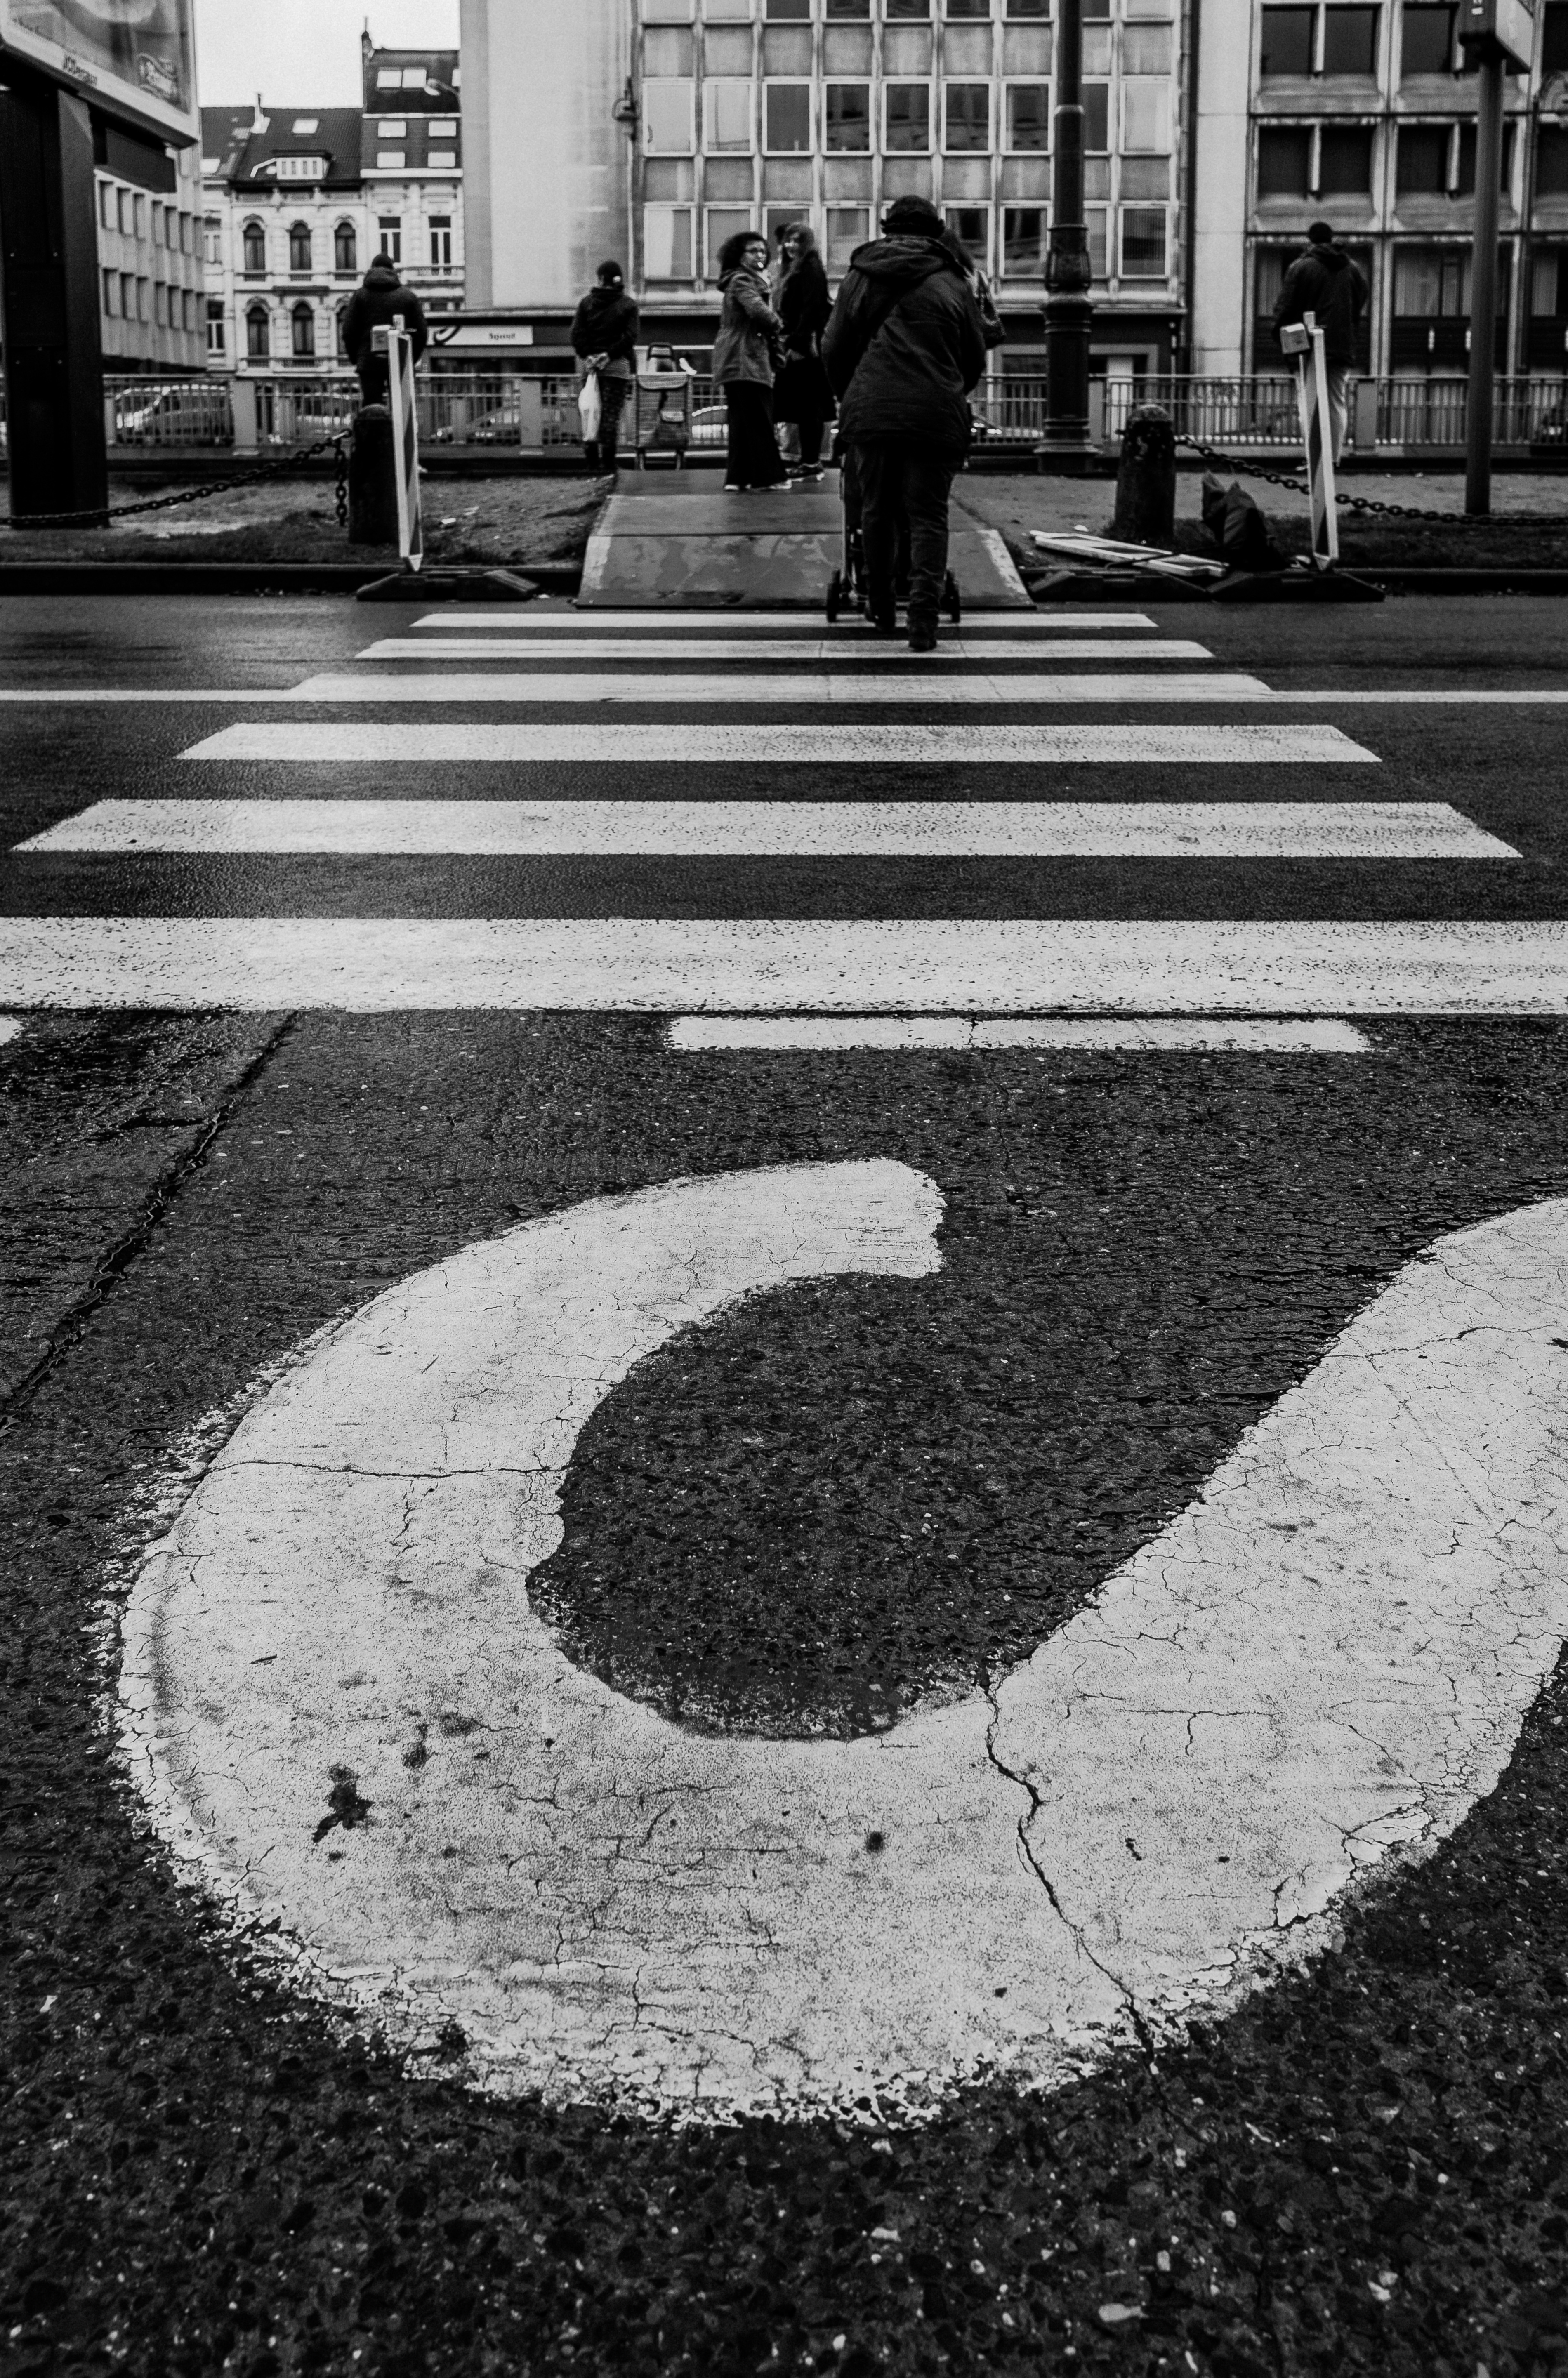
mobile, black and white, road, white, street, photography, vintage, retro, sidewalk, old, city, urban, asphalt, line, phone, desktop, shadow, black, monochrome, lane, brussel, belgium, art, mono, brussels, infrastructure, stadt, wallpaper, kunst, history, zebra crossing, shape, monochrom, screenshot, pedestrian crossing, road surface, monochrome photography, nonbuilding structure